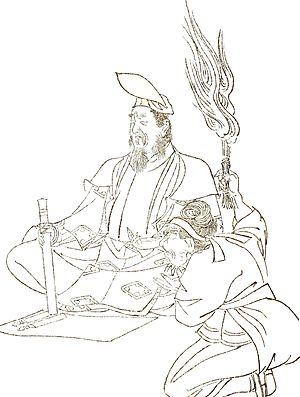
L'onmyōdō est une cosmologie ésotérique traditionnelle japonaise, qui mélange les sciences naturelles et l'occultisme. Elle est basée sur les philosophies chinoises des cinq éléments et du yin et yang, introduites au Japon au tournant du VIᵉ siècle. Elle est acceptée comme un système concret de divination. Ces pratiques ont de plus évolué, étant influencées par le taoïsme, le bouddhisme et le shintoïsme, pour devenir le onmyōdō contemporain vers la fin du VIIᵉ siècle.